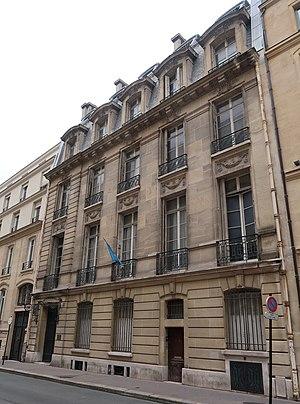
Ambassade de Somalie en France, 26 rue Dumont-d'Urville (Paris 16e).
Cette liste comprend les représentations diplomatiques de la Somalie, à l'exclusion des consulats honoraires. Les relations extérieures de la Somalie sont traitées principalement par le président en tant que chef de l'État, le Premier ministre en tant que chef du gouvernement et le ministre des Affaires étrangères du gouvernement fédéral.
L'ambassade de Somalie en France est la représentation diplomatique de la République fédérale de Somalie auprès de la République française. Elle est située à Paris et son ambassadeur est, depuis 2014, Ali Said Faqi.